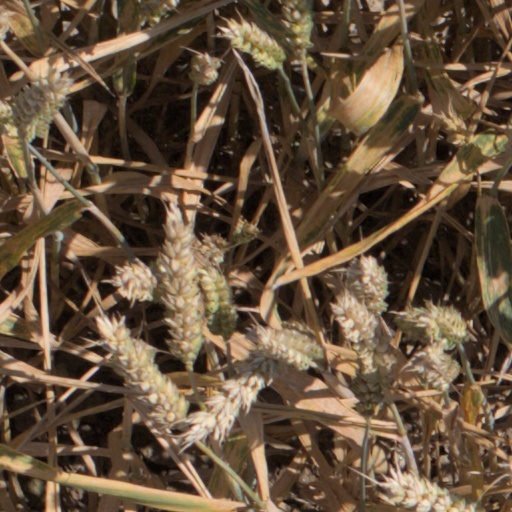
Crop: wheat